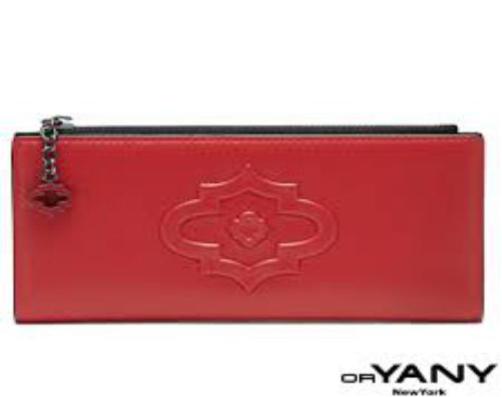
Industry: Clothes